University of Maine

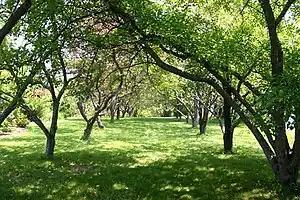
A tree-lined path through the Lyle E. Littlefield Ornamental Gardens in 2005

In 1912, the Maine Cooperative Extension, which offers field educational programs for both adults and youths, was initiated. The School of Education was established in 1930 and received college status in 1958. The School of Business Administration was formed in 1958 and was granted college status in 1965. Women have been admitted into all curricula since 1872. The first master's degree was conferred in 1881; the first doctor's degree in 1960. Since 1923 there has been a separate graduate school.